Pablo Contreras

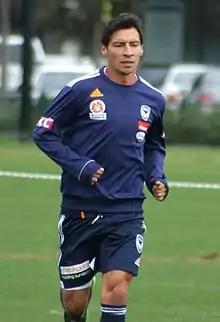
Contreras with Melbourne Victory in 2013

Pablo Andrés Contreras Fica (born 11 September 1978) is a Chilean retired footballer who last played for Melbourne Victory and the Chile national football team as a centre back or even as a right back.